Hauptwil Castle

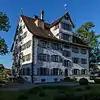
Hauptwil Castle in 2017

Hauptwil Castle is a castle in the municipality of Hauptwil-Gottshaus of the Canton of Thurgau in Switzerland. It is a Swiss heritage site of national significance.